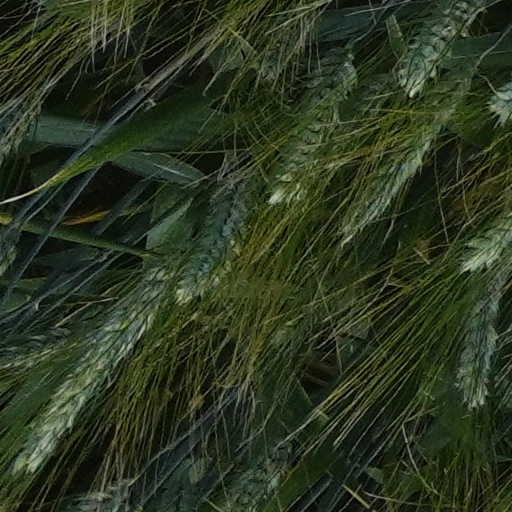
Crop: wheat